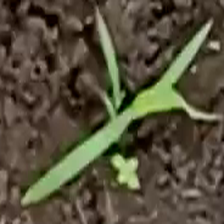
Weed species: Digitaria_SP_(Digitaria Sanguinalis )